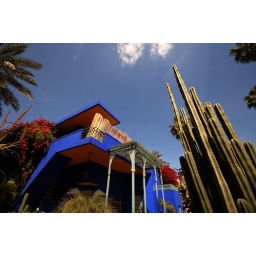
Cacti and the blue house in the Majorelle Garden